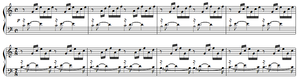
Bach prélude BWV 846 à 7 temps (Alexandre Astier)
La mesure à sept temps est une combinaison entre deux mesures binaires et une mesure ternaire. Elle comprend donc généralement trois « temps forts » et quatre « temps faibles ».